Kenneth Snowman

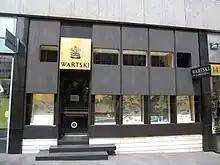
Wartski, Grafton Street, London

In 1940, after he married, Snowman entered the family business, rather than pursuing a career as an artist. Like his father, he was an enthusiastic dealer in the works of Carl Fabergé, and wrote a number of scholarly yet accessible books and catalogues on the subject, largely connected with the 1949 and 1953 exhibitions he arranged at Wartski. He also organised the major Fabergé exhibitions at the Victoria and Albert Museum in London in 1977, and at the Cooper-Hewitt Museum in New York in 1983.